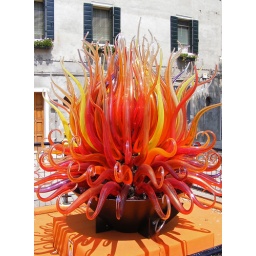
Huge glass sculpture at Murano Island, the international home of glass making, in the Venice archipeligo.